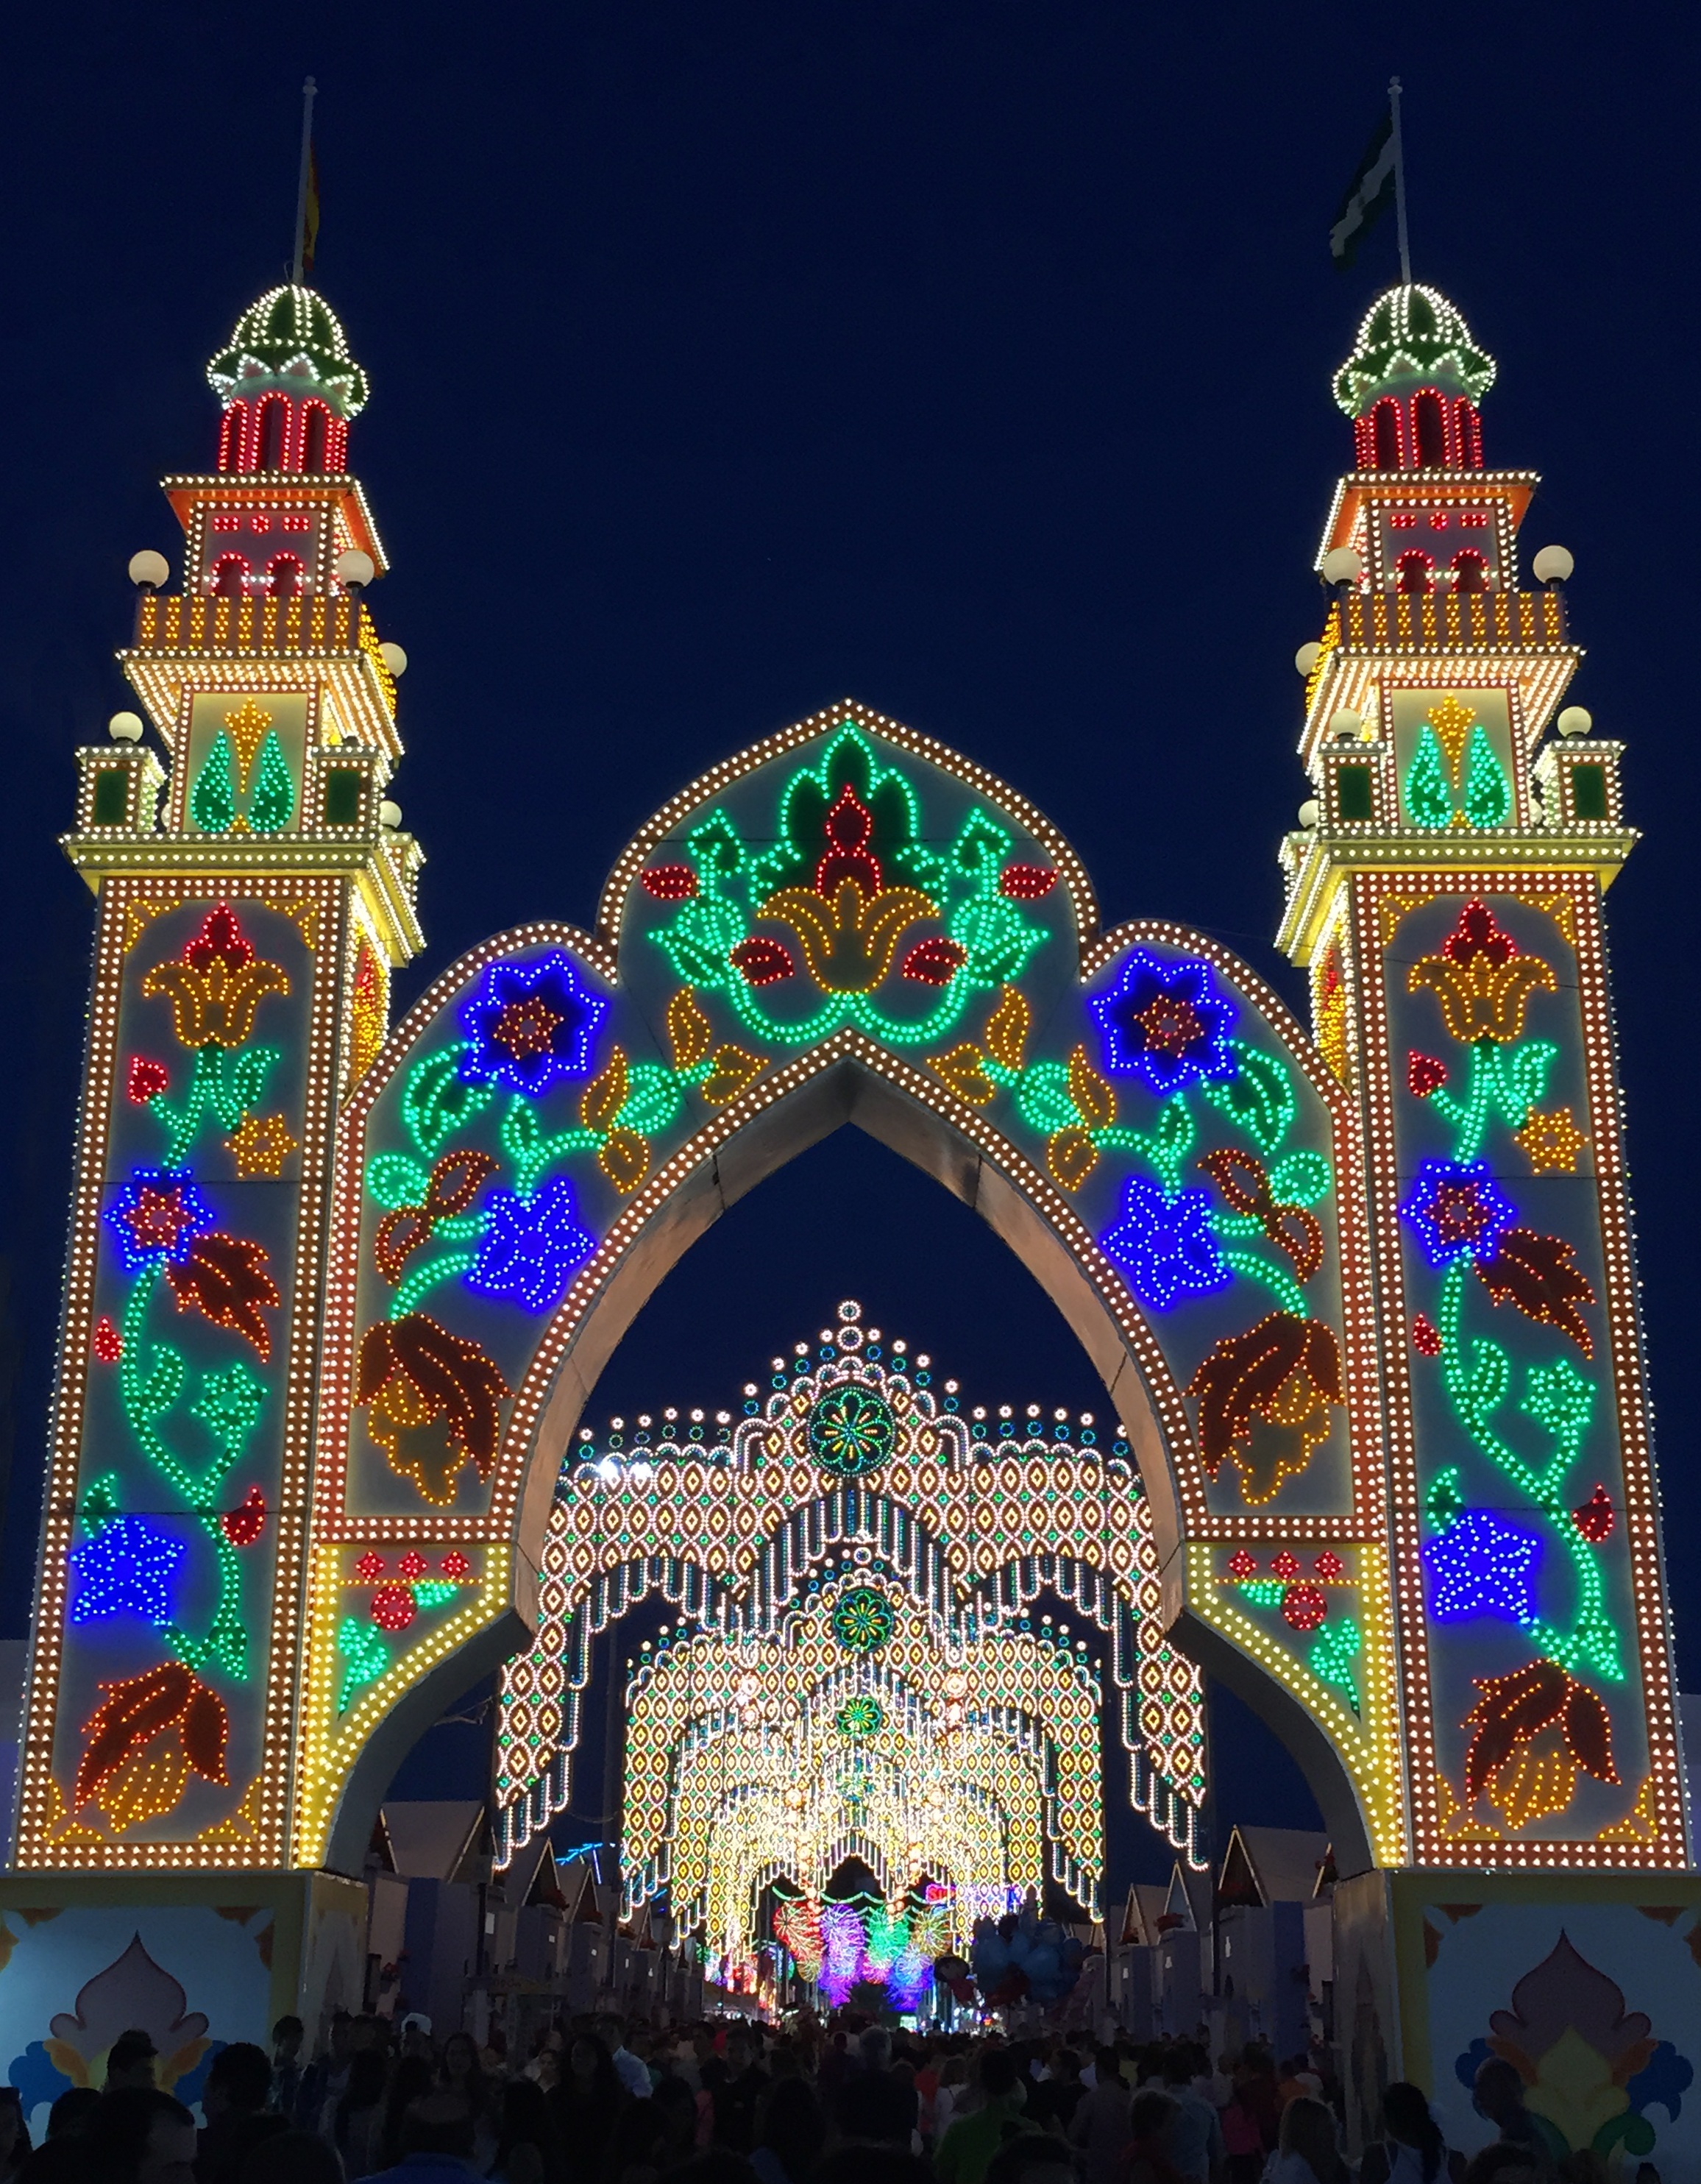
night, amusement park, park, door, place of worship, christmas decoration, lights, party, fair, input, cities, marbella, christmas lights, amusement ride